Colleen Wing

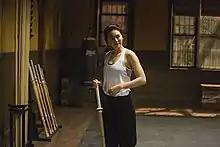
Jessica Henwick as Colleen Wing in the television series "Iron Fist".

Colleen Wing appears in Marvel's Netflix television series, portrayed by Jessica Henwick: